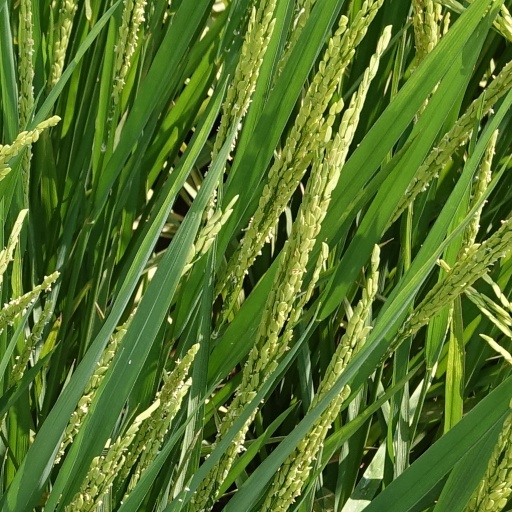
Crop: rice